Silme Domingo

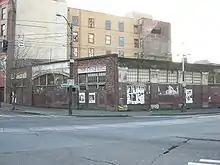
The Local 37 office in Pioneer Square where Silme Domingo and Gene Viernes were shot in 1981

Silme Domingo and Gene Viernes were officers and reformers in Local 37 of the International Longshore and Warehouse Union (ILWU). They were elected on a reform platform as officers of ILWU Local 37 — to end corruption and bribery in the union. Domingo and Viernes were both shot on the afternoon of June 1, 1981, inside the Local 37 offices in Pioneer Square in downtown Seattle. Viernes died on the spot. Domingo, shot four times in the abdomen, managed to struggle to the street. The union hall was only a block from a fire station; two firefighters arrived within minutes, and Domingo managed to tell them the names of the killers, "Guloy and Ramil".